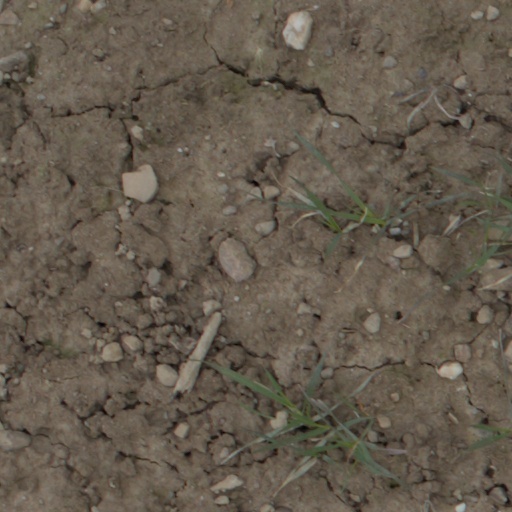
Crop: wheat